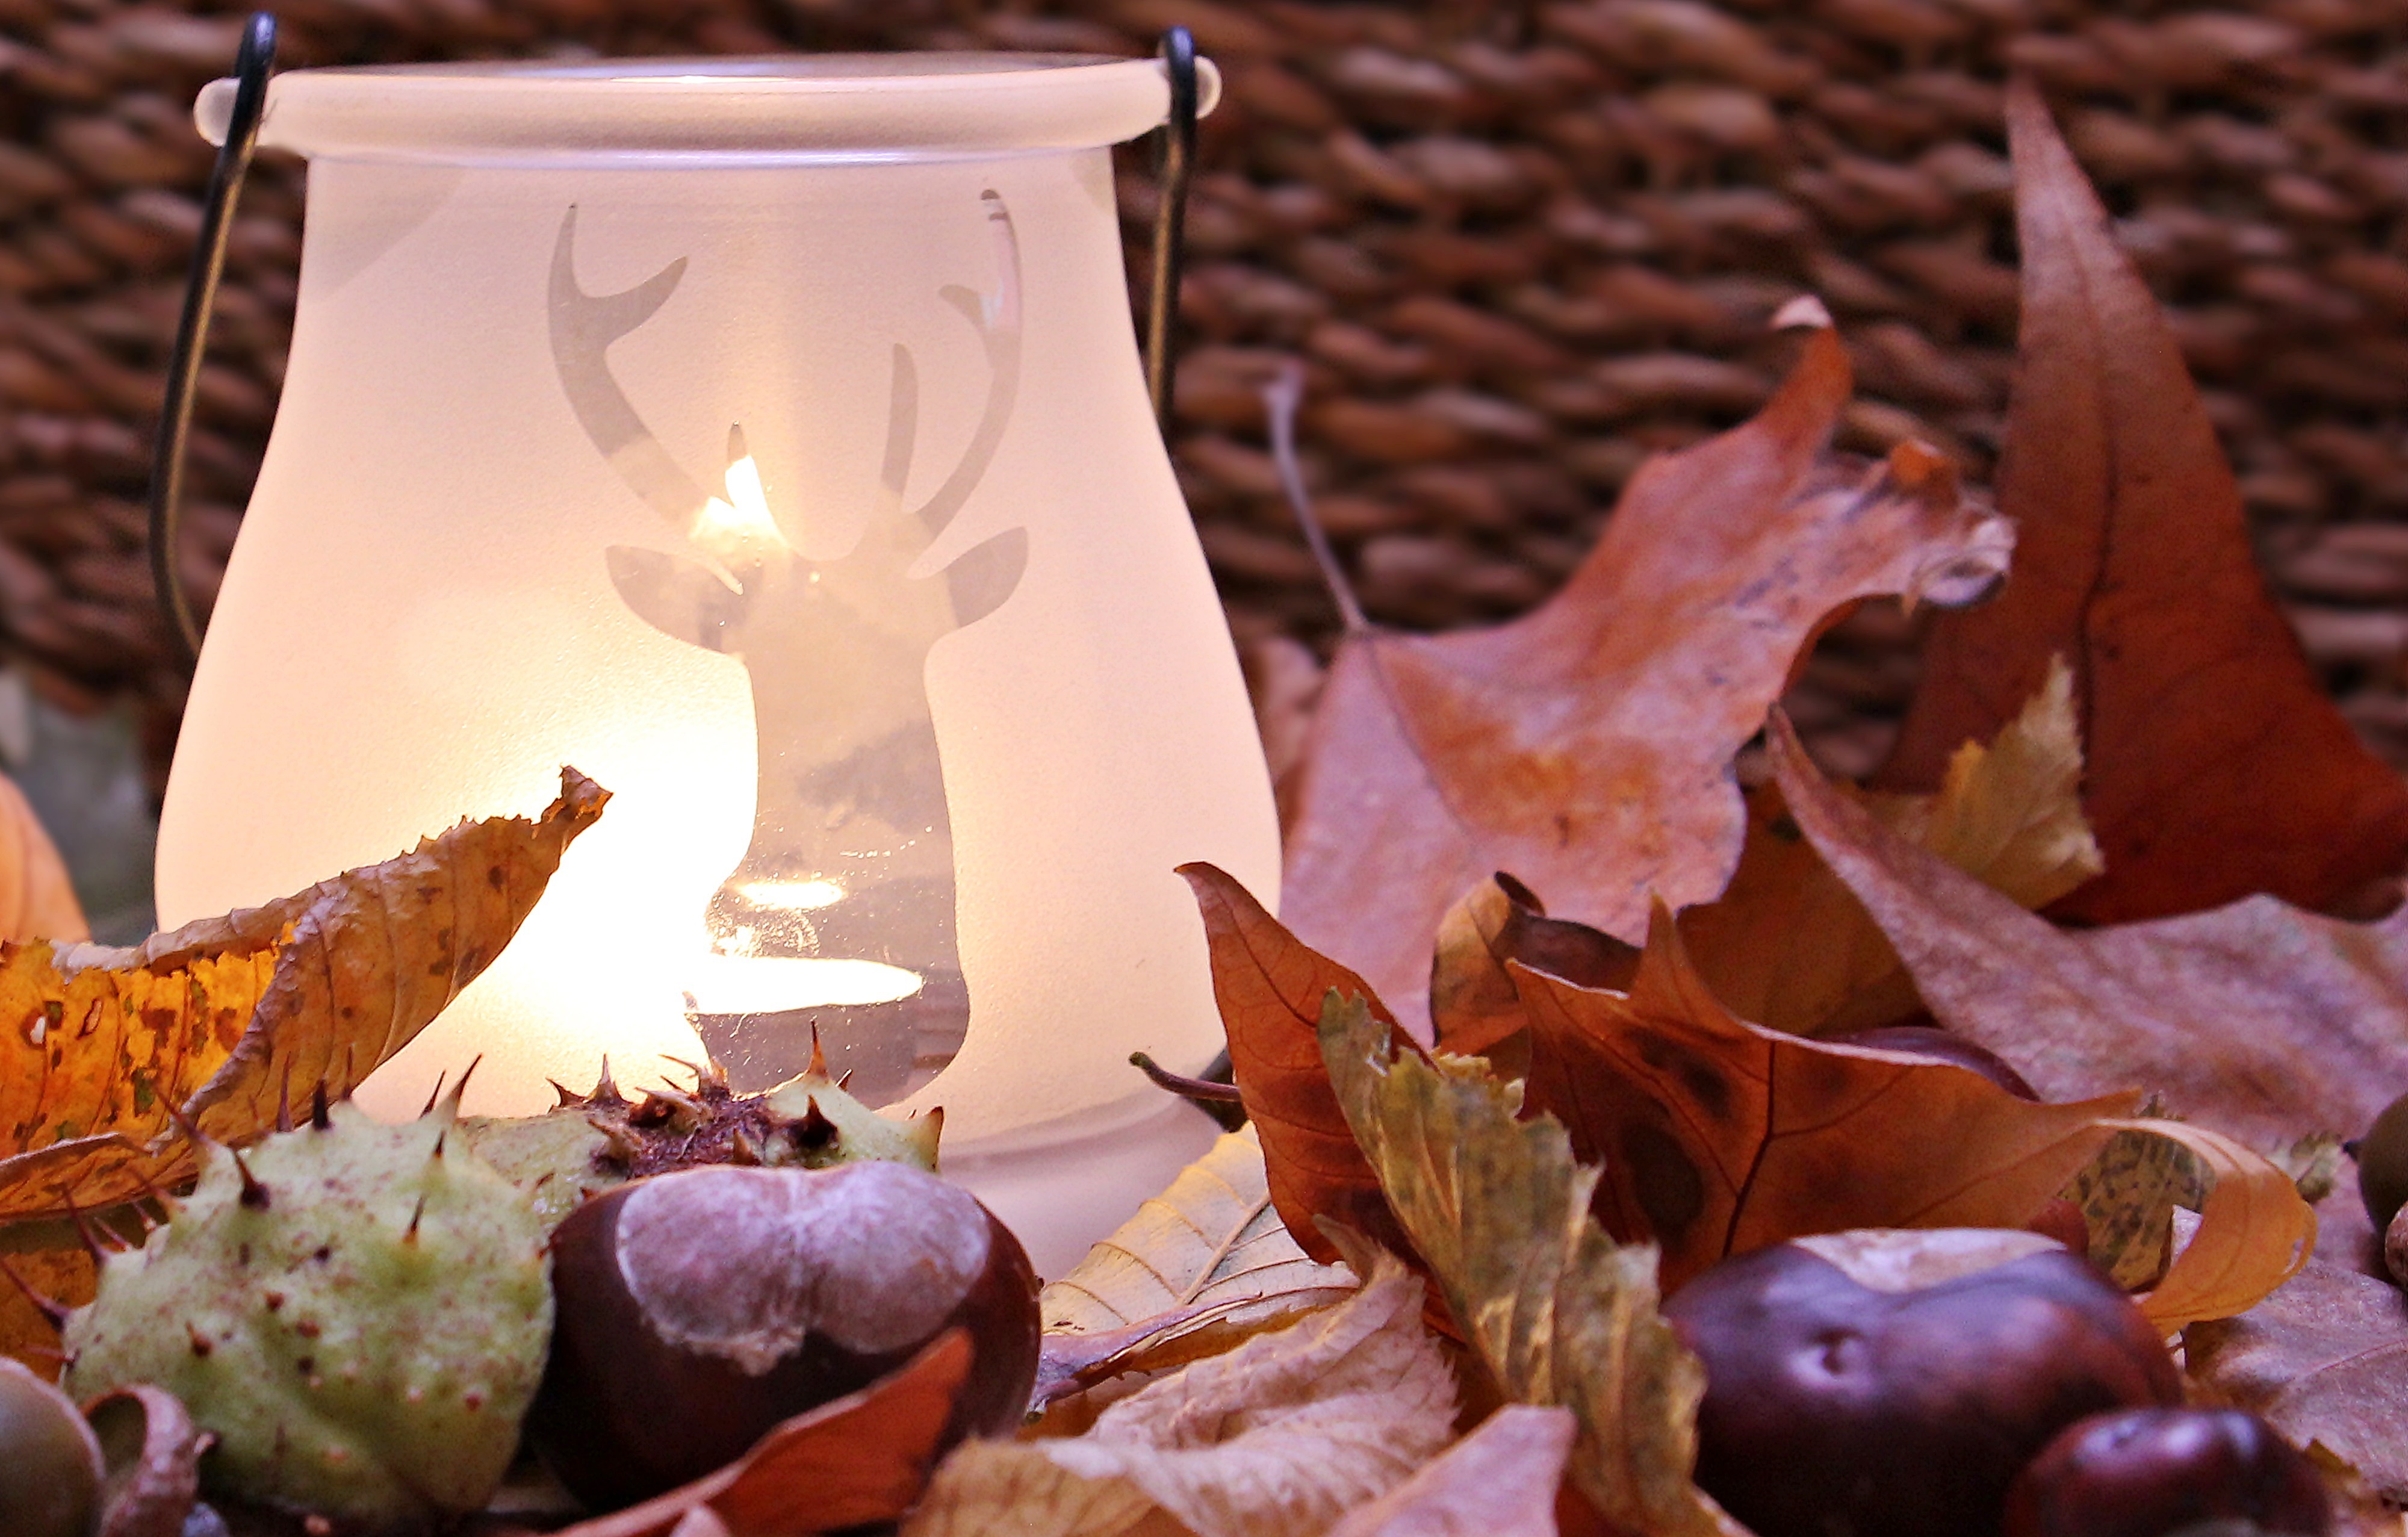
creative, light, leaf, flower, petal, dry, celebration, decoration, color, autumn, flame, candle, lighting, season, illuminated, close up, leaves, bright, candlelight, dry leaves, chestnut, macro photography, colors of autumn, autumn decoration